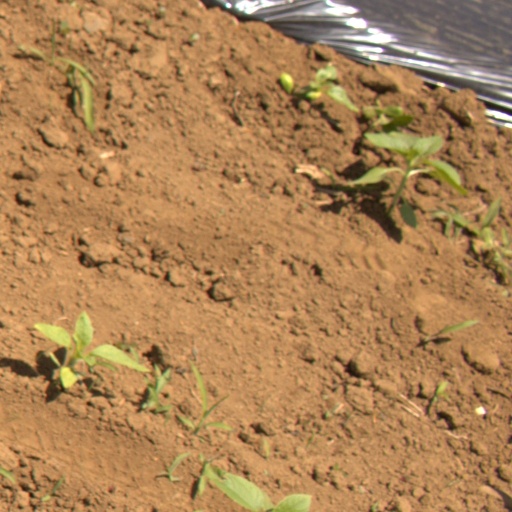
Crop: Jerusalem artichoke